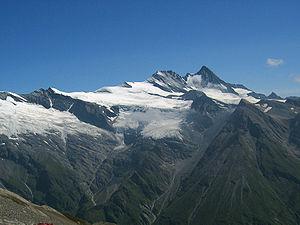
Le Grossglockner vu du sud-ouest. Le Grossglockner (3797 m), est le plus haut sommet d'Autriche. La montage plus allongée et presque libre de neige à sa gauche porte le Glocknerwand et le Hoffmannspitze (3722 m). Tout à gauche, le Romariswandkopf (""Pic du mur de pierre"", 3511 m) est visible. Le sommet en forme de pyramide devant le Grossglockner s'appelle Zollspitze (3024 m). Le glacier visible devant le Grossglockner est le Teischnitzkees, celui se trouvant en arrière et à droite du Romariswand, le Fruschnitzkees. Photo prise à 8 km de distance, depuis un collet au nord du Gradötzkogel, sur le chemin Silesia Höhenweg, à 2800 m d'altitude."
Le Großglockner est, avec 3 798 m d'altitude, le point culminant de l'Autriche, entre la Carinthie et le Tyrol. Ce pic marqué, en roches appartenant à un faciès à schistes verts, appartient au chaînon du Glockner situé au centre des Hohe Tauern, et est considéré comme le sommet le plus important des Alpes orientales. Depuis les premières reconnaissances au XVIIIᵉ siècle et la première ascension par quatre alpinistes d'une grande expédition organisée par le prince-évêque Salm-Reifferscheidt-Krautheim en 1800, le Großglockner a joué un rôle important dans le développement de l’alpinisme. Il est resté très important pour le tourisme de la région, et représente un but apprécié des alpinistes, avec 5 000 ascensions par an.
La 13ᵉ étape du Tour d'Italie 2011 s'est déroulée le vendredi 20 mai 2011. Spilimbergo est la ville de départ, et Grossglockner le sommet de l'arrivée. Cette étape, d'un distance de 167 km, est la première de trois étapes de haute montagne consécutives. Il s'agit de la seule étape de l'édition 2011 qui arrive en territoire non italien.